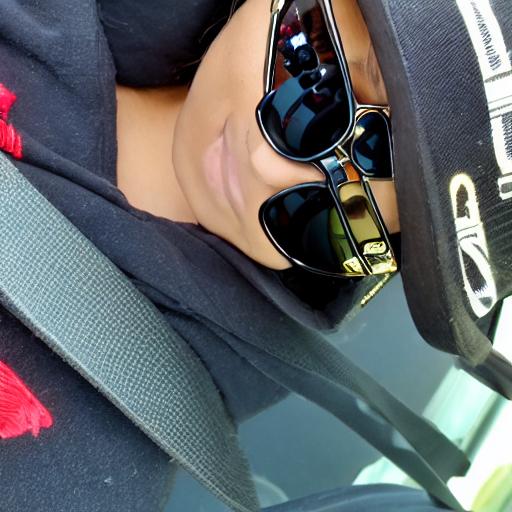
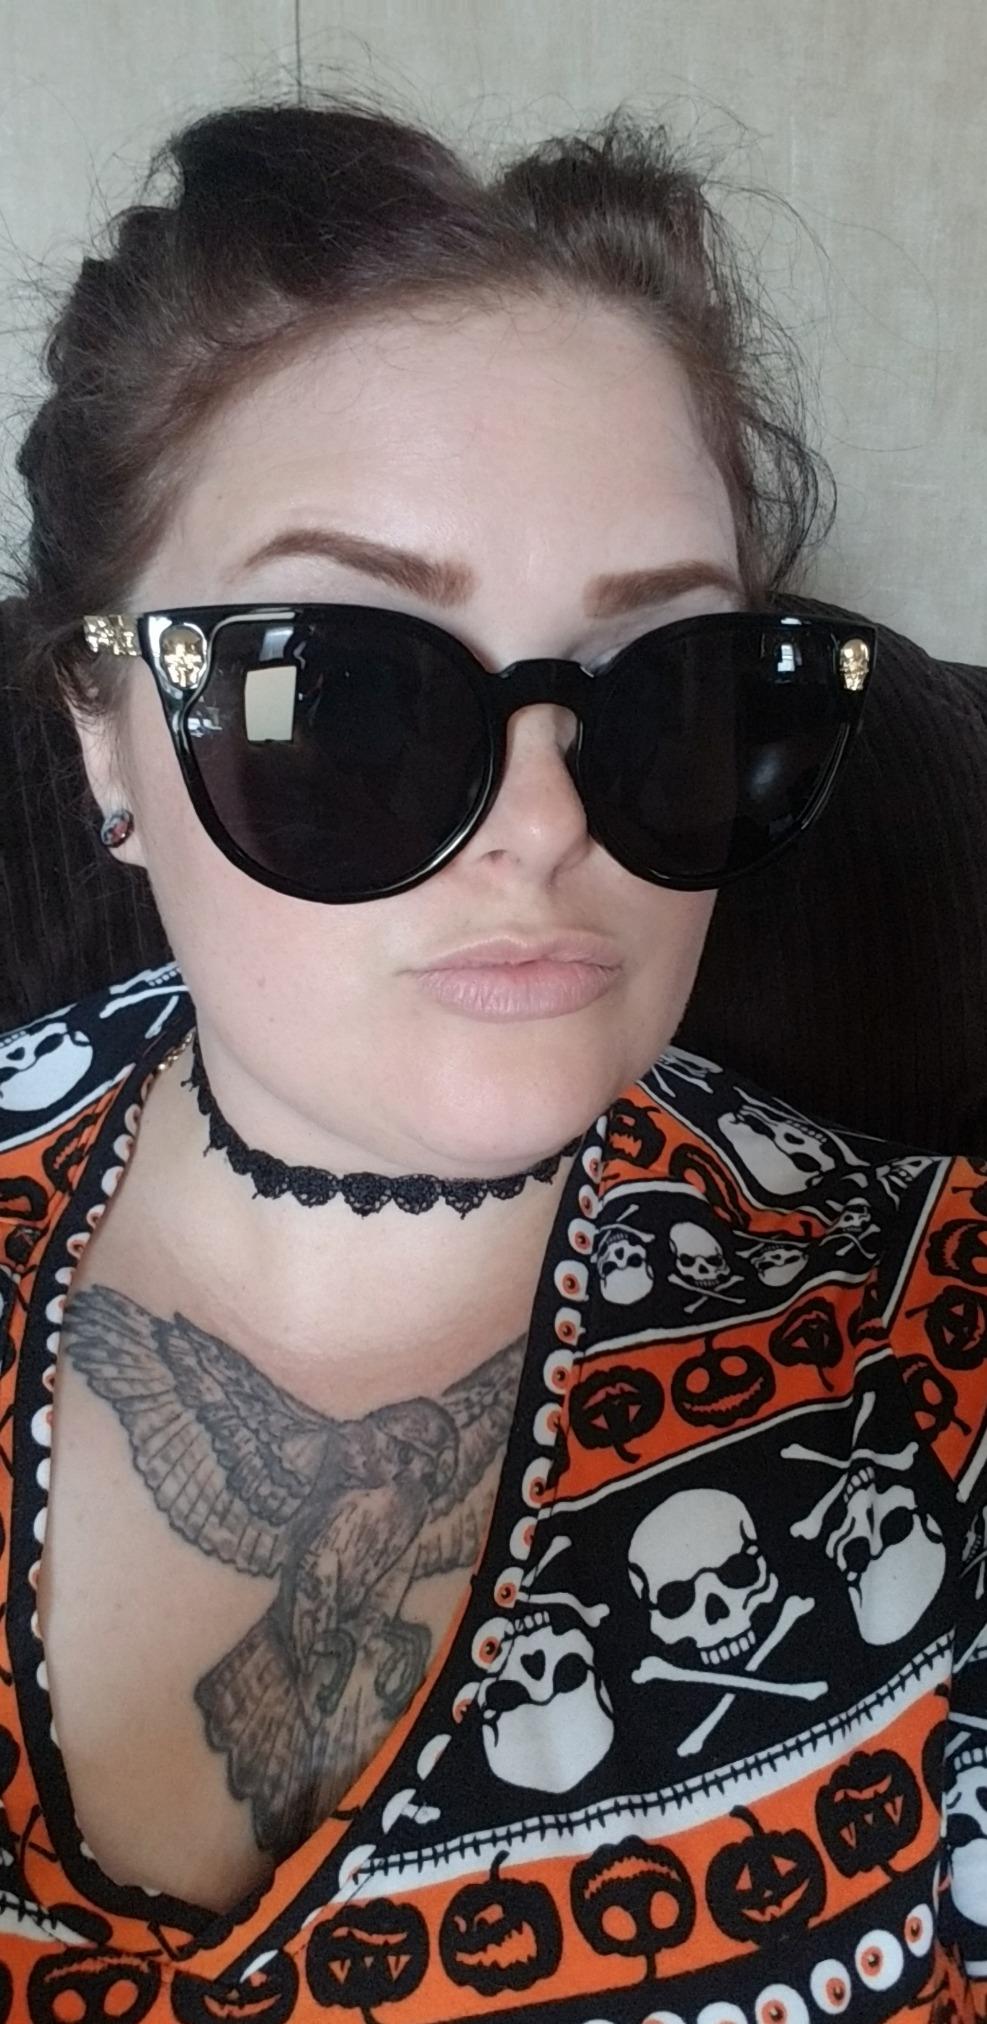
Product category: accessories_sunglasses
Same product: no